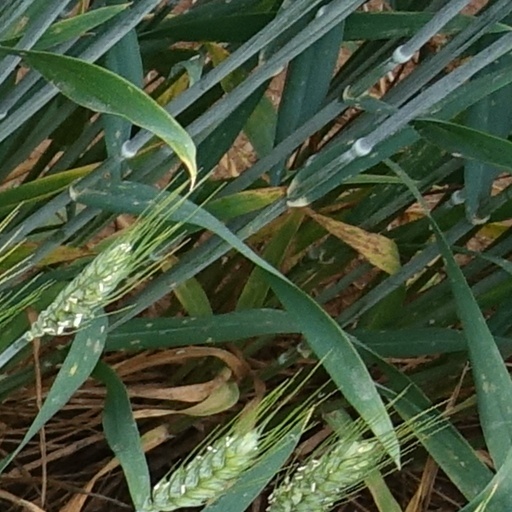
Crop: wheat